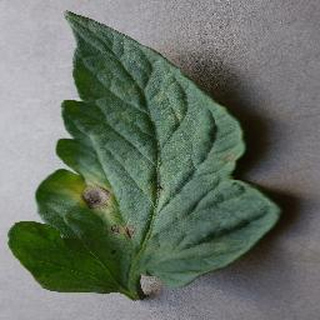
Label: tomato_early_blight